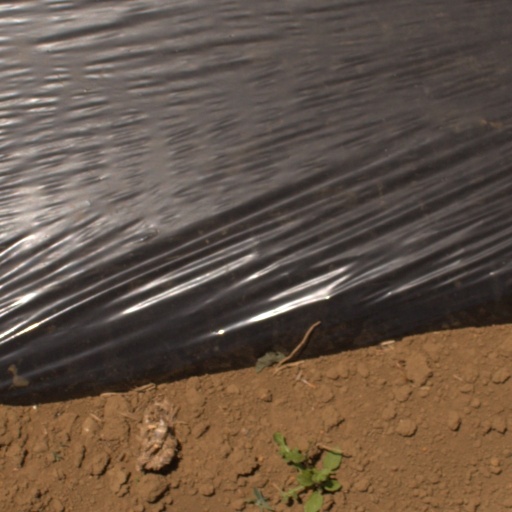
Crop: Jerusalem artichoke